The Verdict (2013 film)

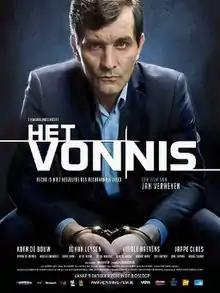

The Verdict is a 2013 Belgian crime film directed by Jan Verheyen that premiered at the Montreal World Film Festival.